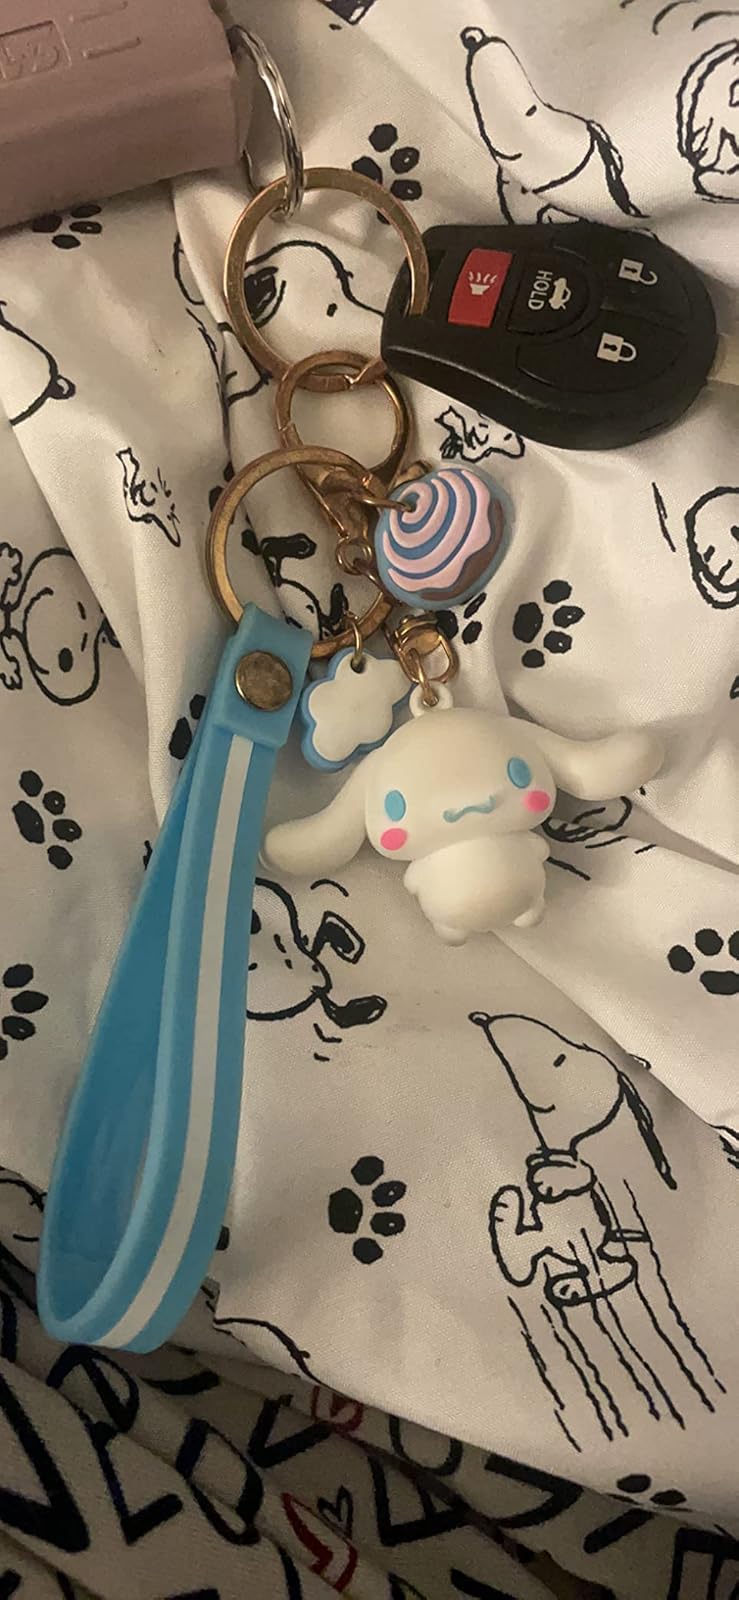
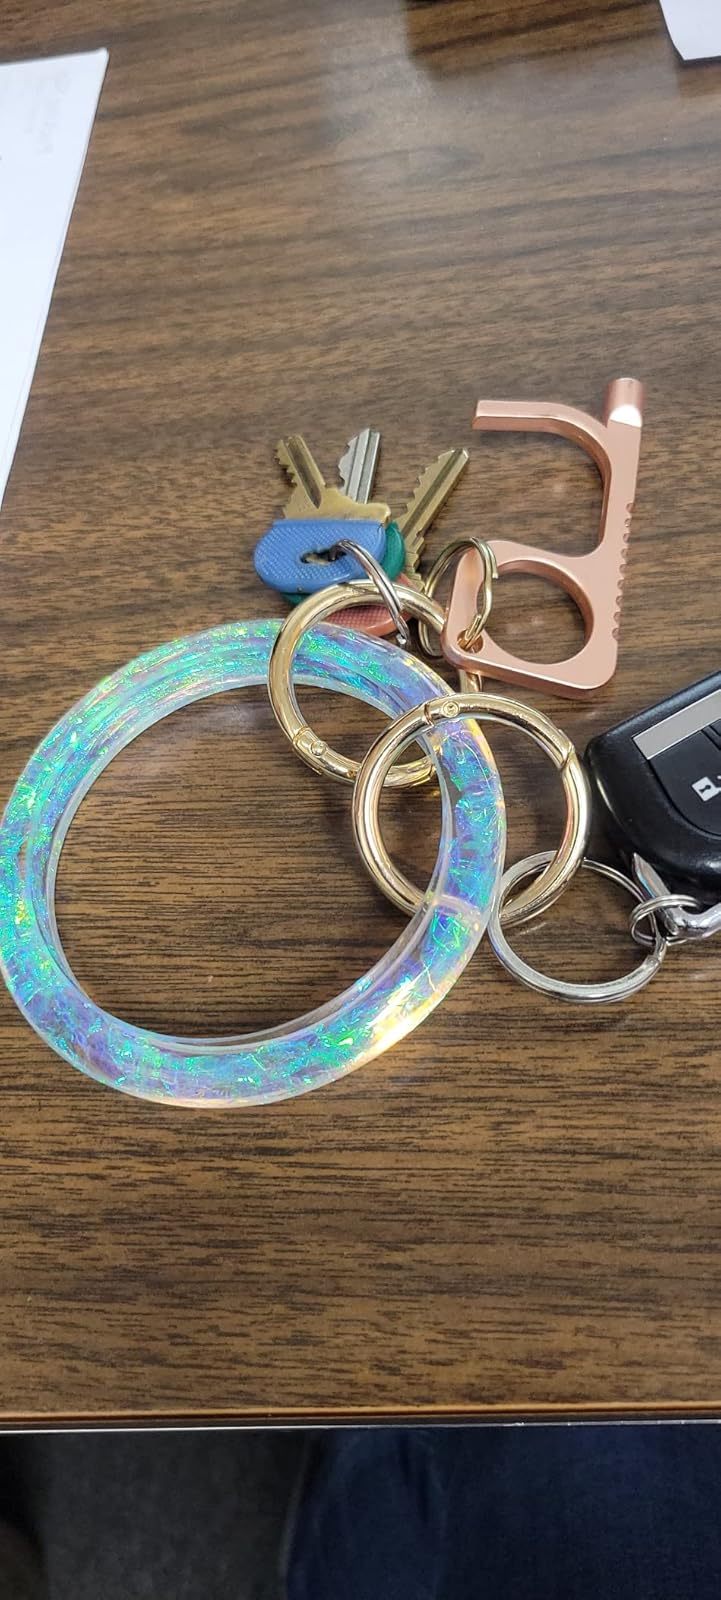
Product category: accessories_keychain
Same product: no